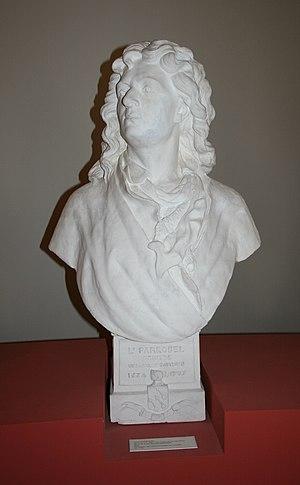
Buste de Louis Parrocel (1634-1694) au musée Calvet d'Avignon. Sculpture d'un autre Louis Parrocel(1865-?)
Louis Parrocel est un peintre français, né à Brignoles en 1634, mort à Avignon en 1694.